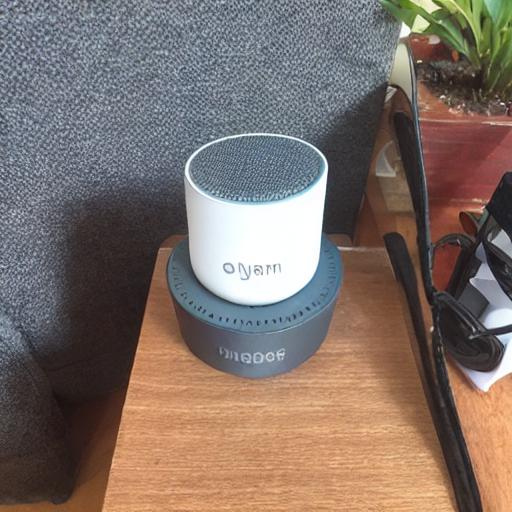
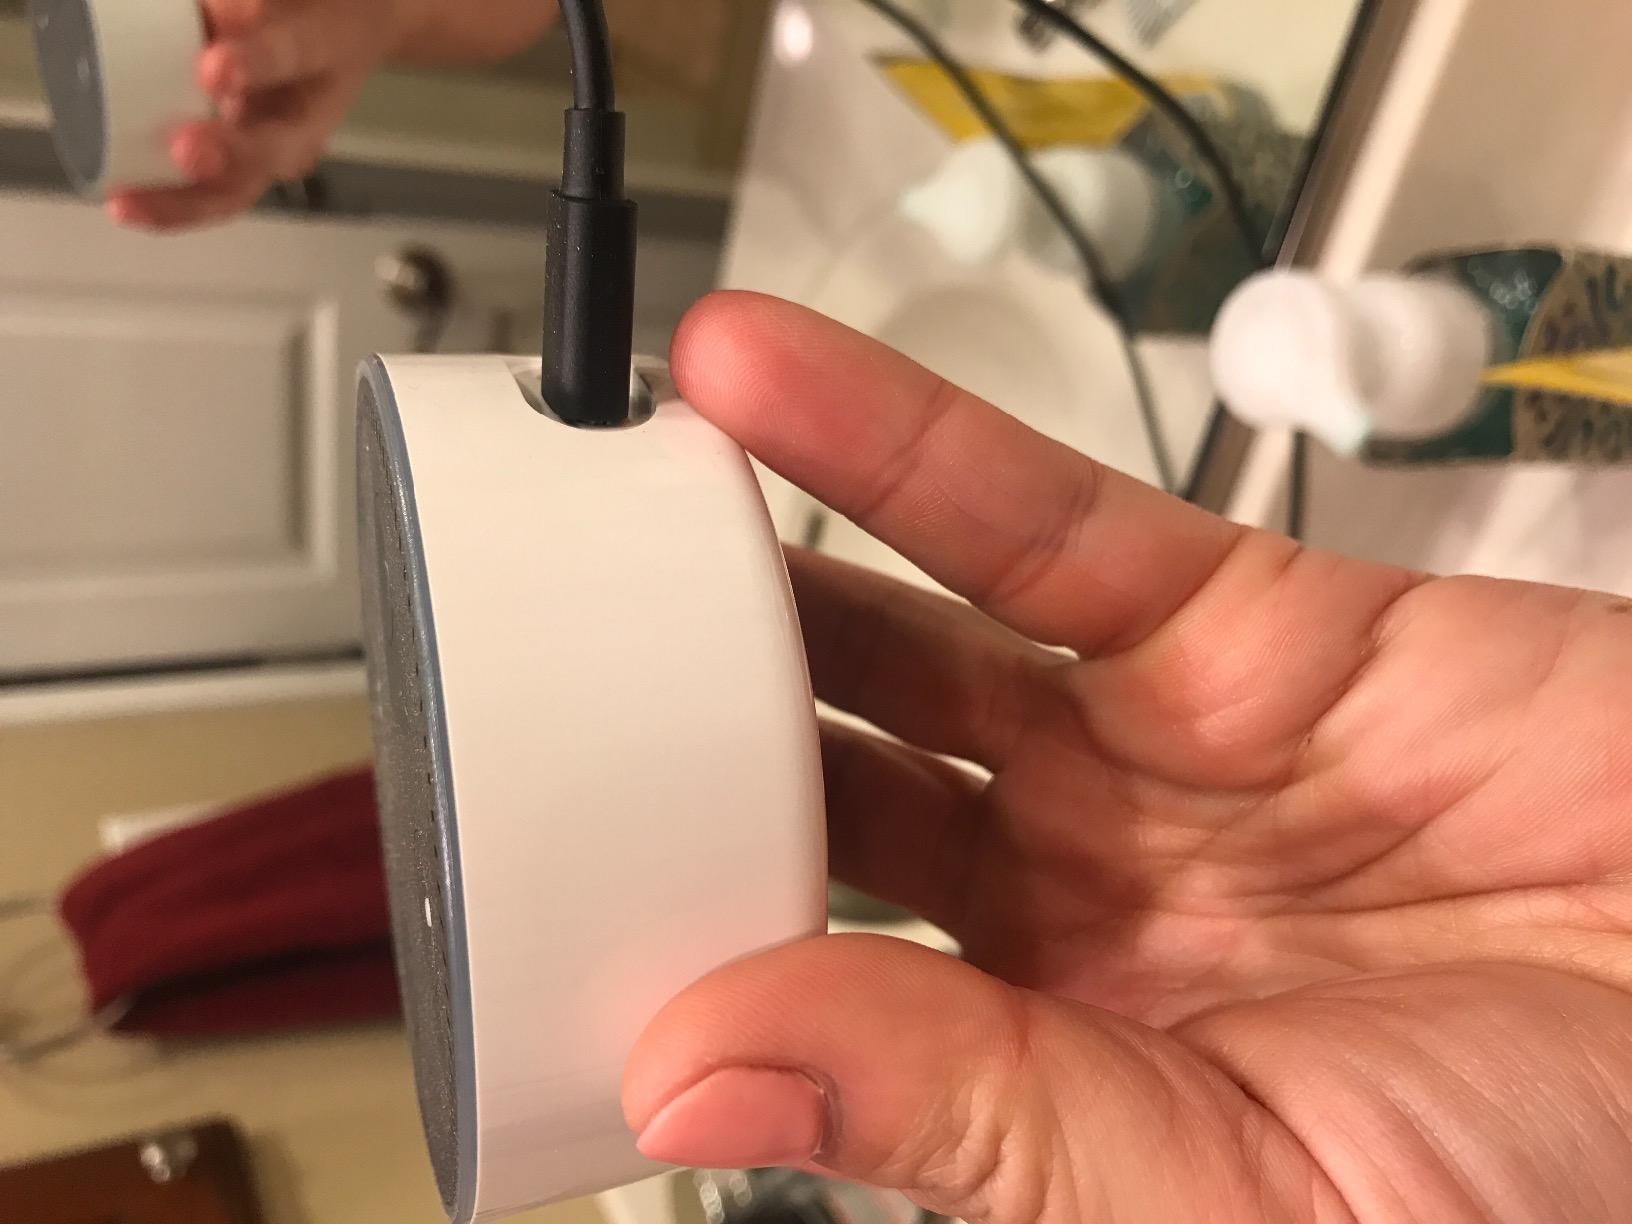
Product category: speaker
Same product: no